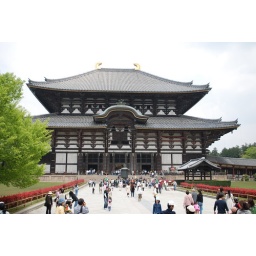
The largest wooden building in the world.